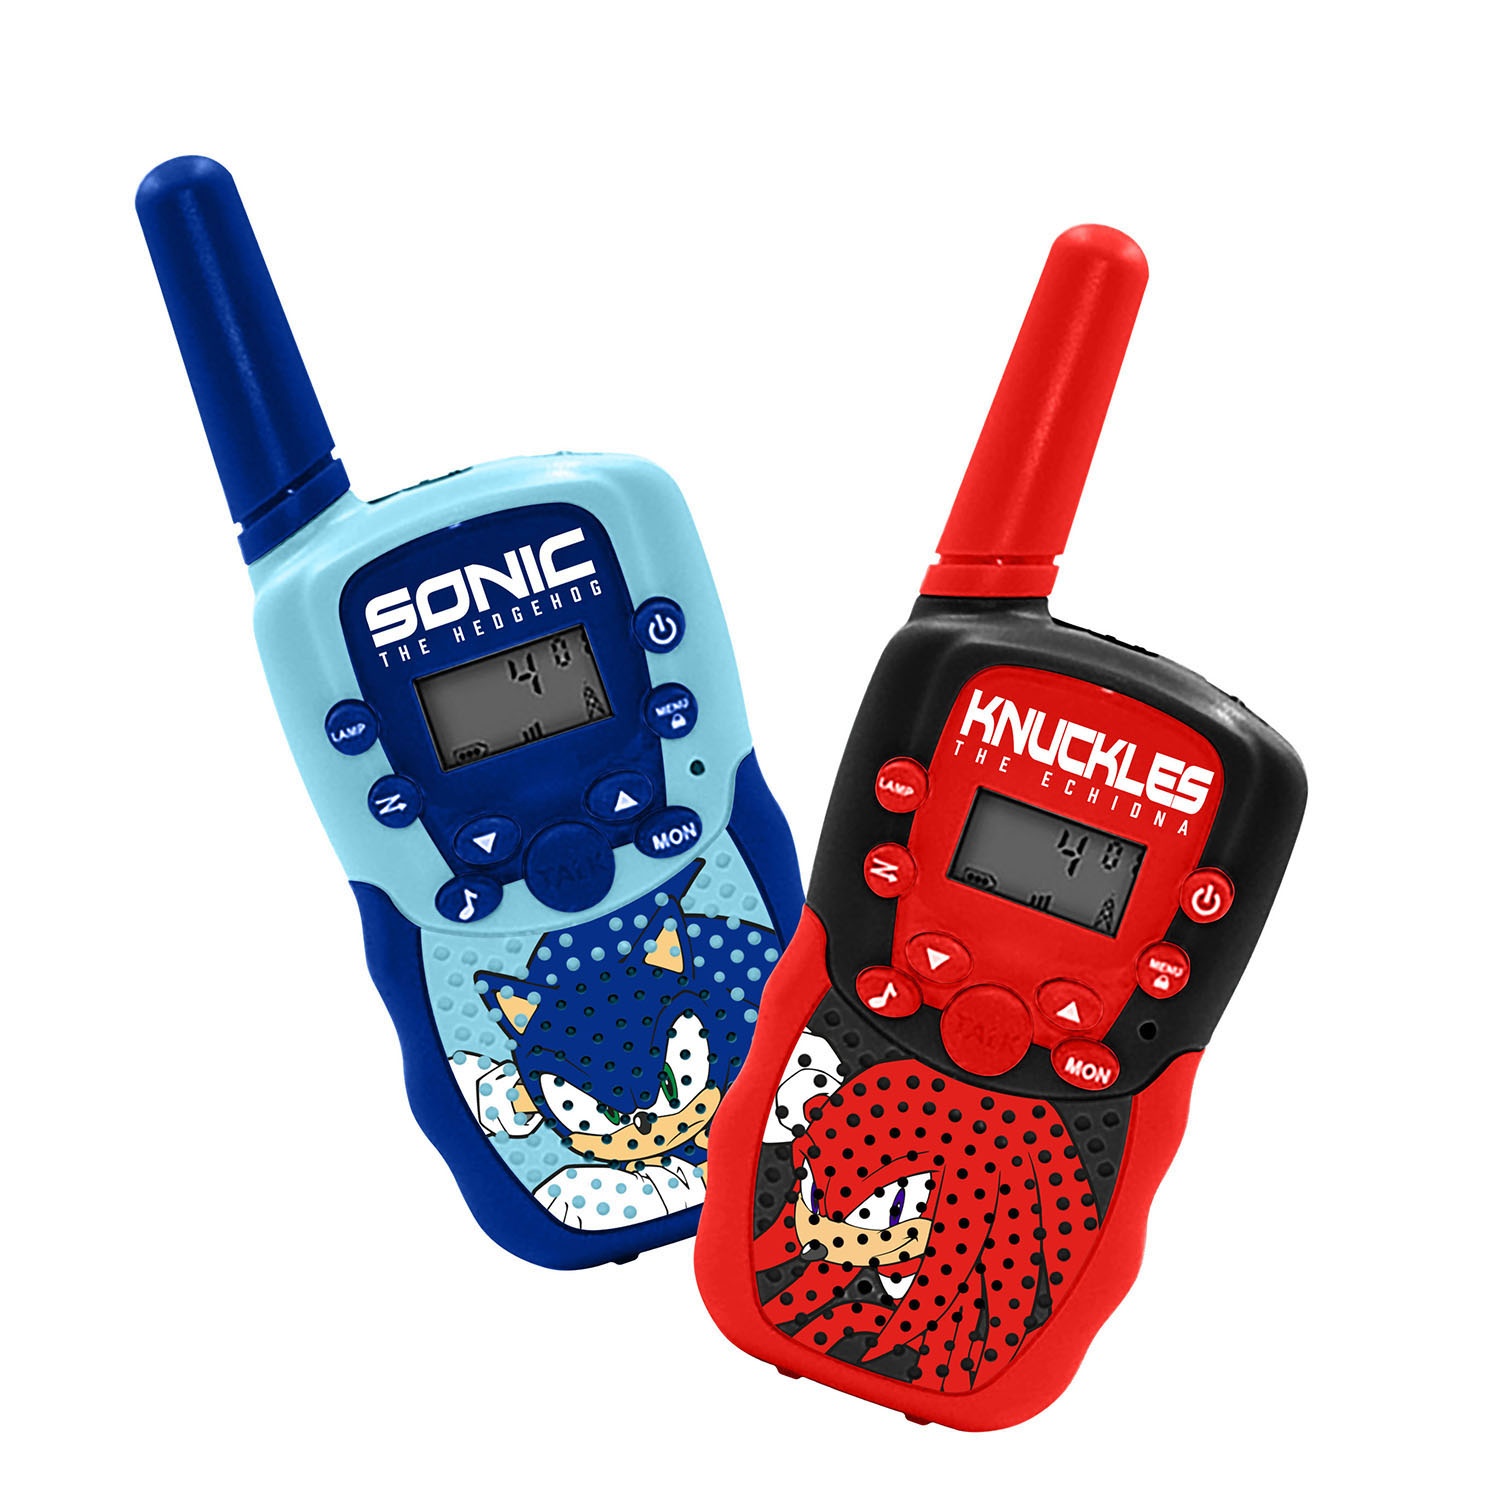
SONIC Digital Walkie Talkie
Brand: MultiMagasinet
Category: Electronics > Communications > Communication Radios > Two-Way Radios